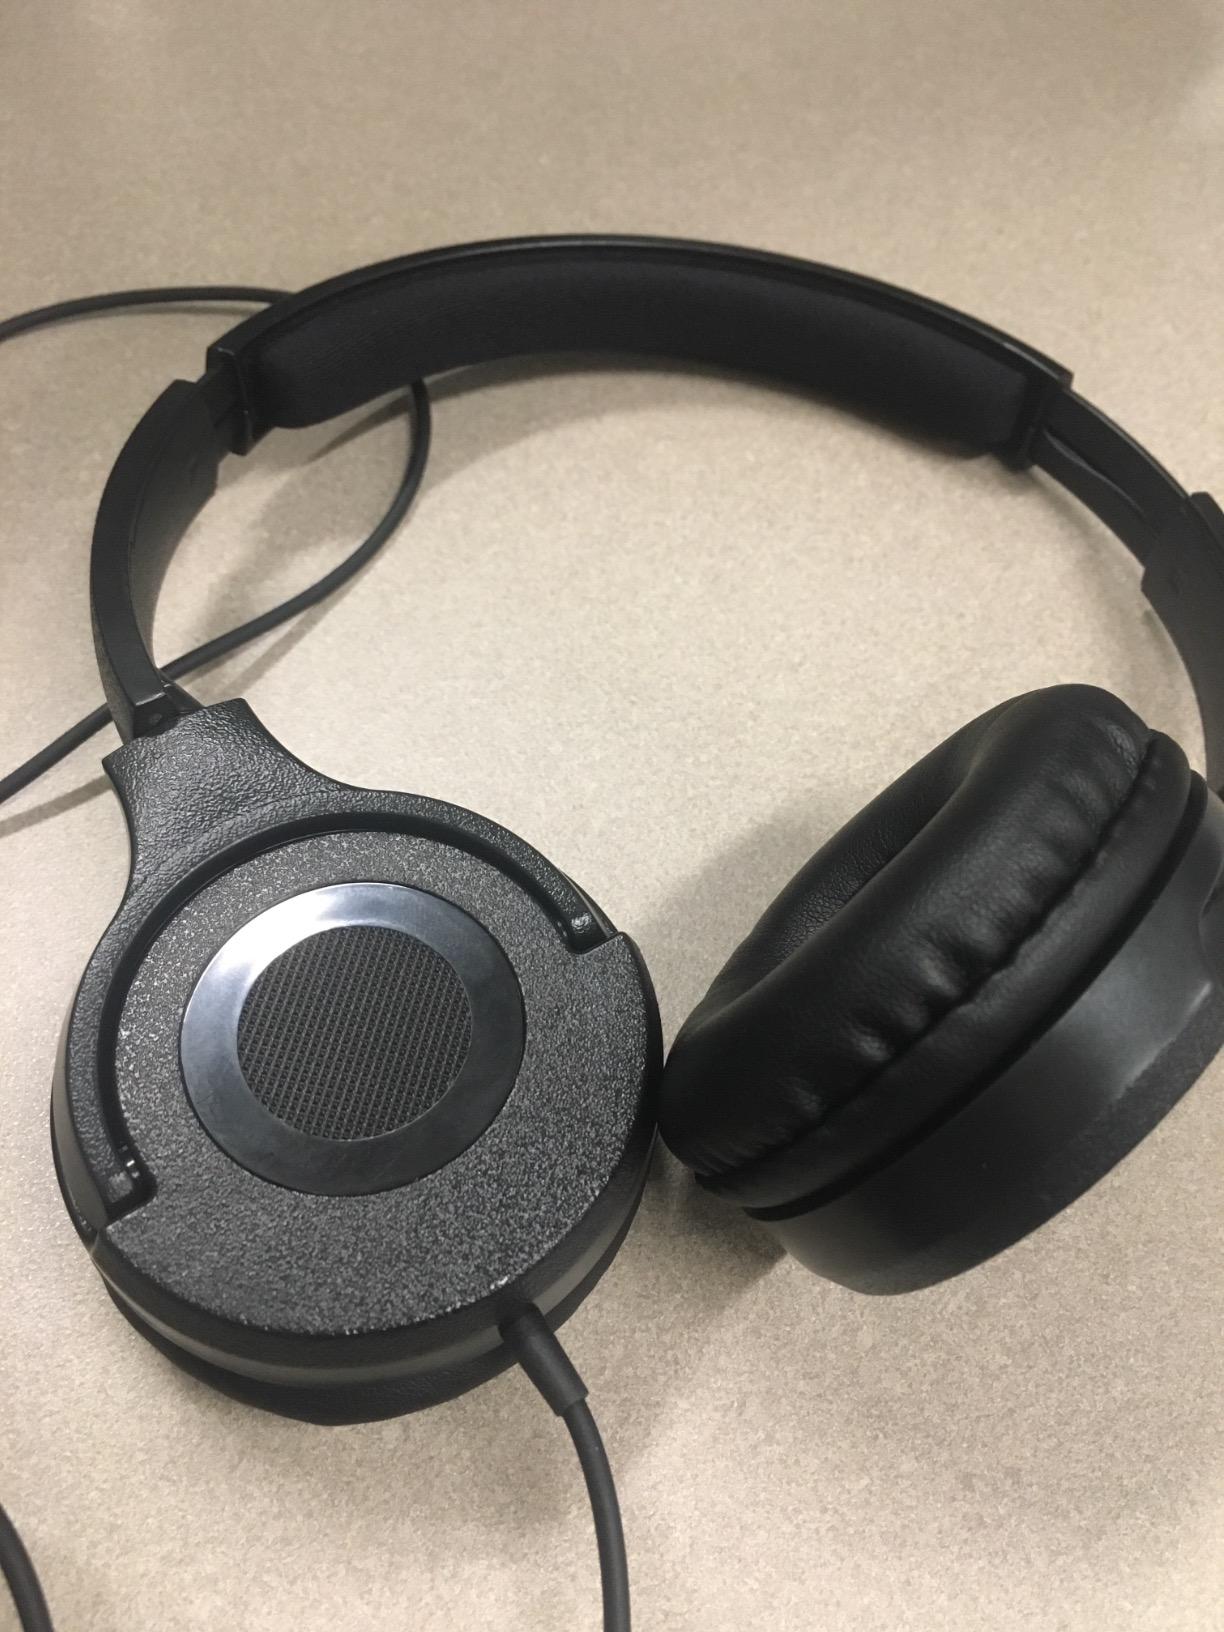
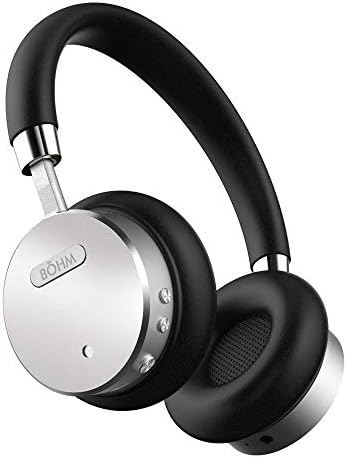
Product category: headphones
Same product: no